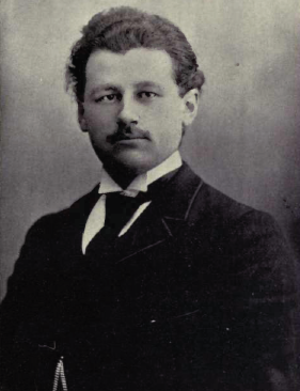
Adélard Turgeon, né le 18 décembre 1863 à Saint-Étienne-de-Beaumont et décédé le 17 novembre 1930 à Québec, est un homme politique, un avocat et un homme d'affaires québécois.
La société du parler français au Canada est une société savante qui œuvre à l'étude de la langue française au Canada au courant du XXᵉ siècle. Fondée le 18 février 1902 par Adjutor Rivard et Stanislas-Alfred Lortie, deux professeurs de l'Université Laval, elle a fait d'importantes contributions à la lexicographie au Québec et au Canada.
Le Conseil législatif du Québec était la chambre haute du Parlement du Québec. Il a existé de 1867 à 1968 et ne fut jamais remplacé.
Bellechasse est une circonscription électorale provinciale du Québec située dans la région de Chaudière-Appalaches.